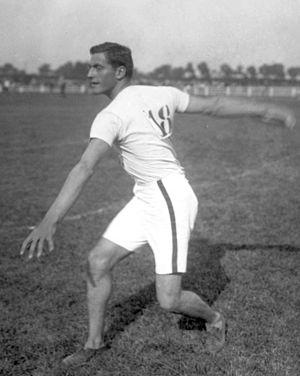
Merritt Hayward Giffin est un athlète américain spécialiste du lancer du disque. Affilié au Chicago Athletic Association, il mesurait 1,86 m pour 84 kg.